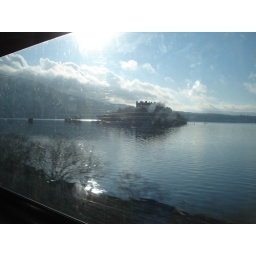
castle in the sky